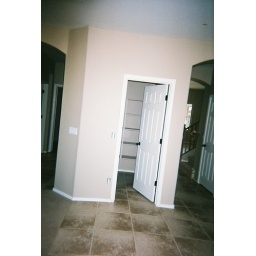
kitchen table area and walk in pantry